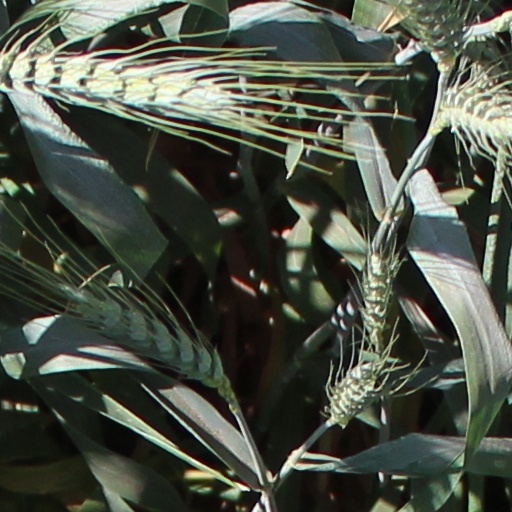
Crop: wheat